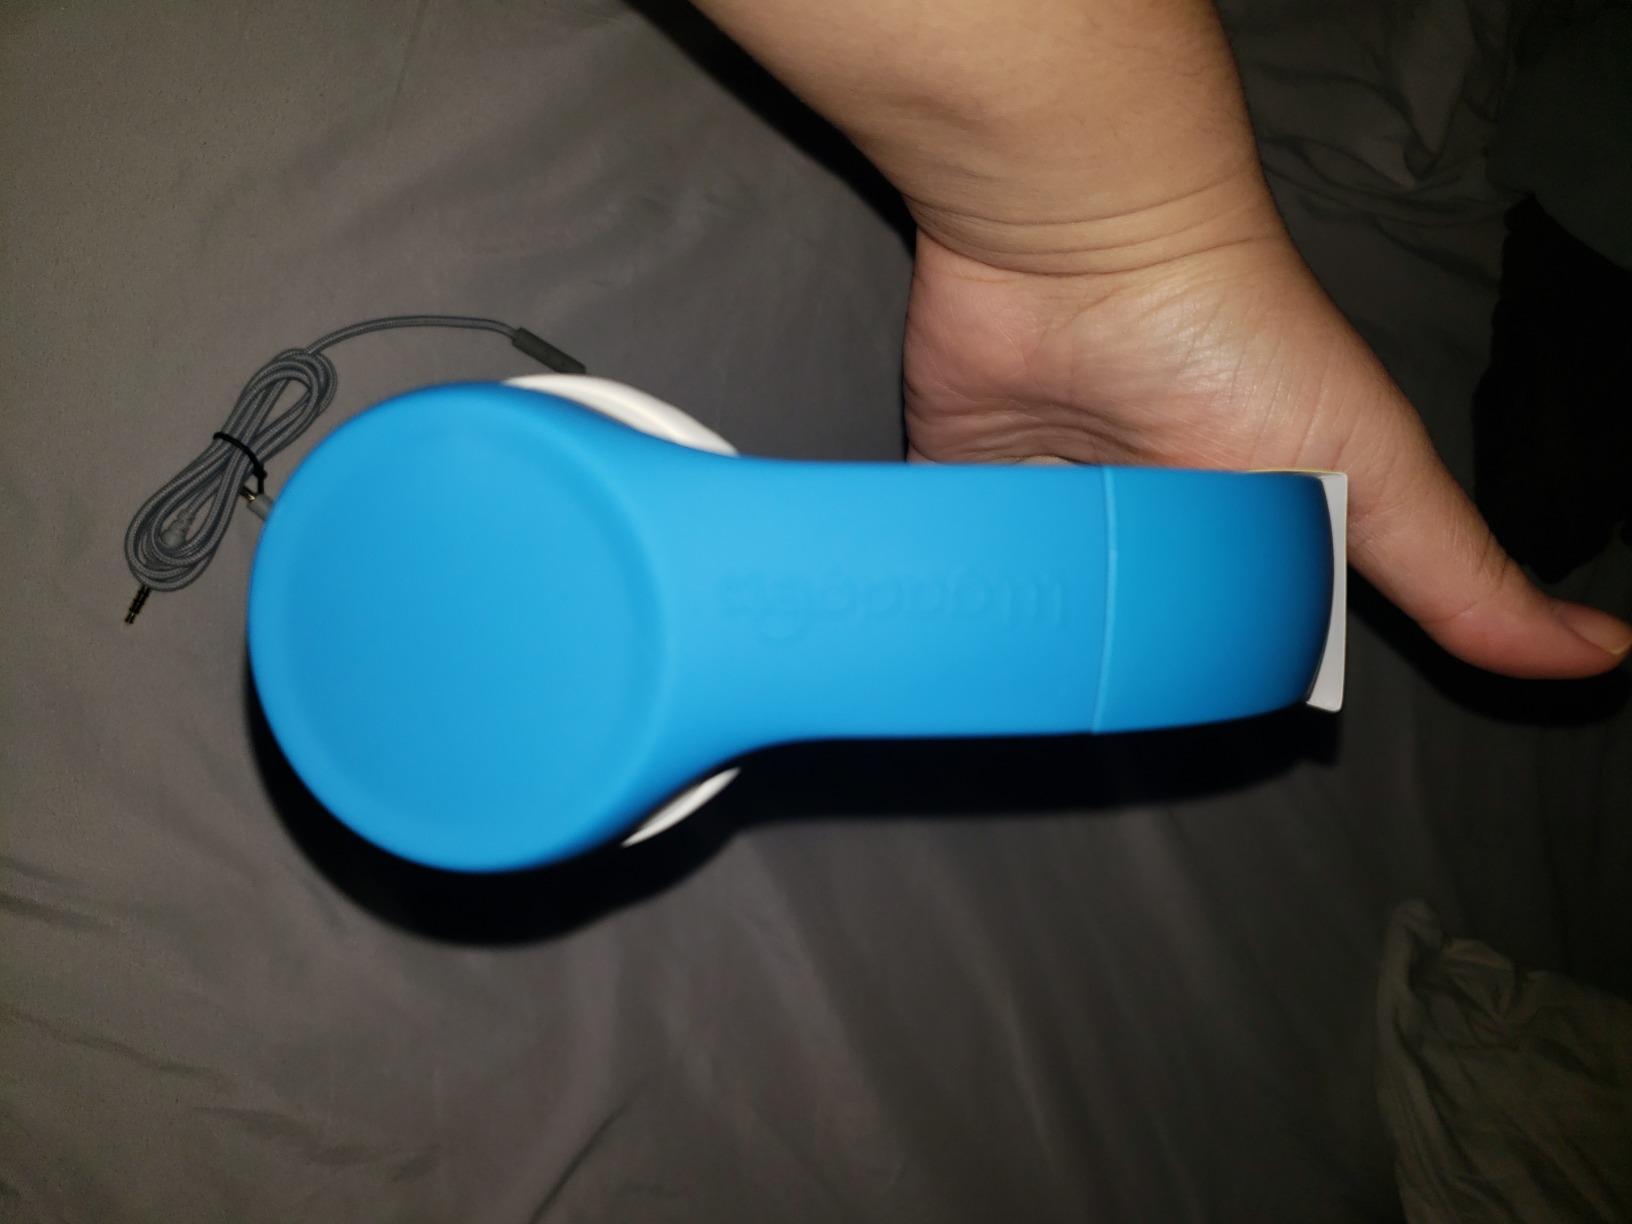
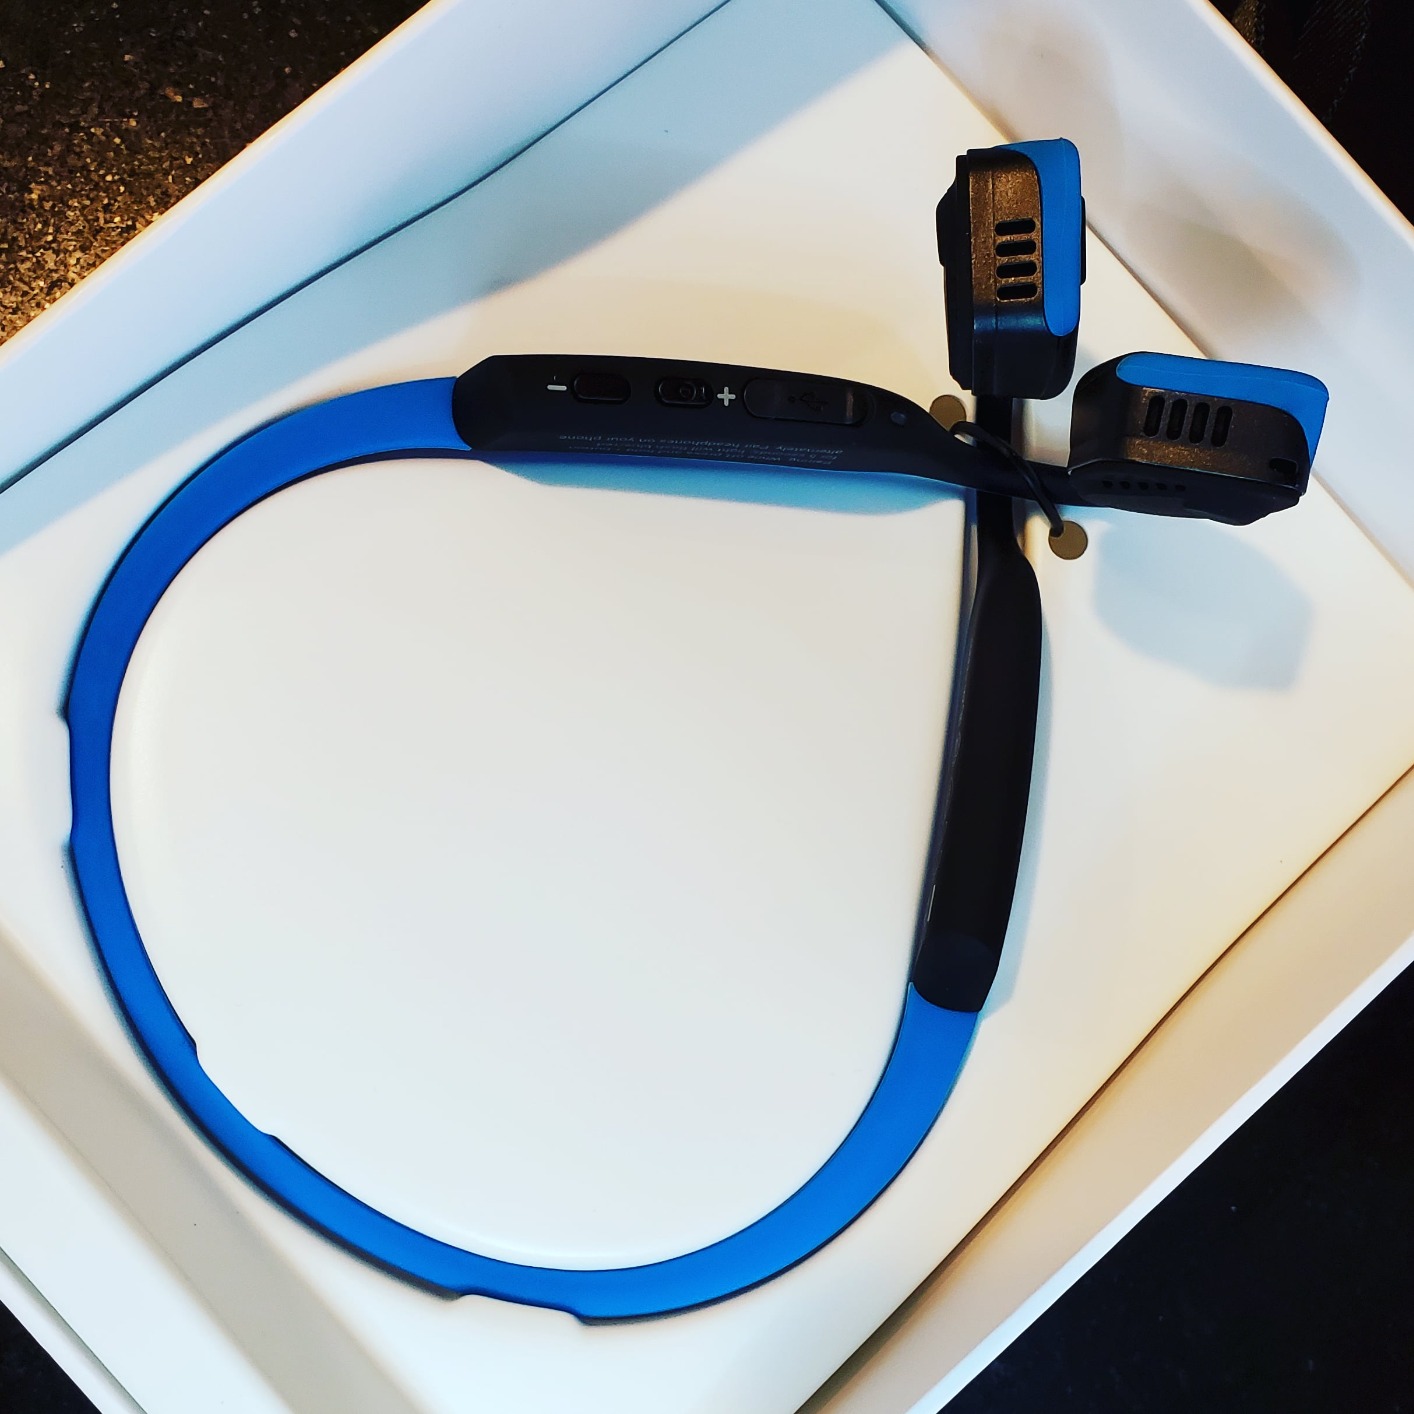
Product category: headphones
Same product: no